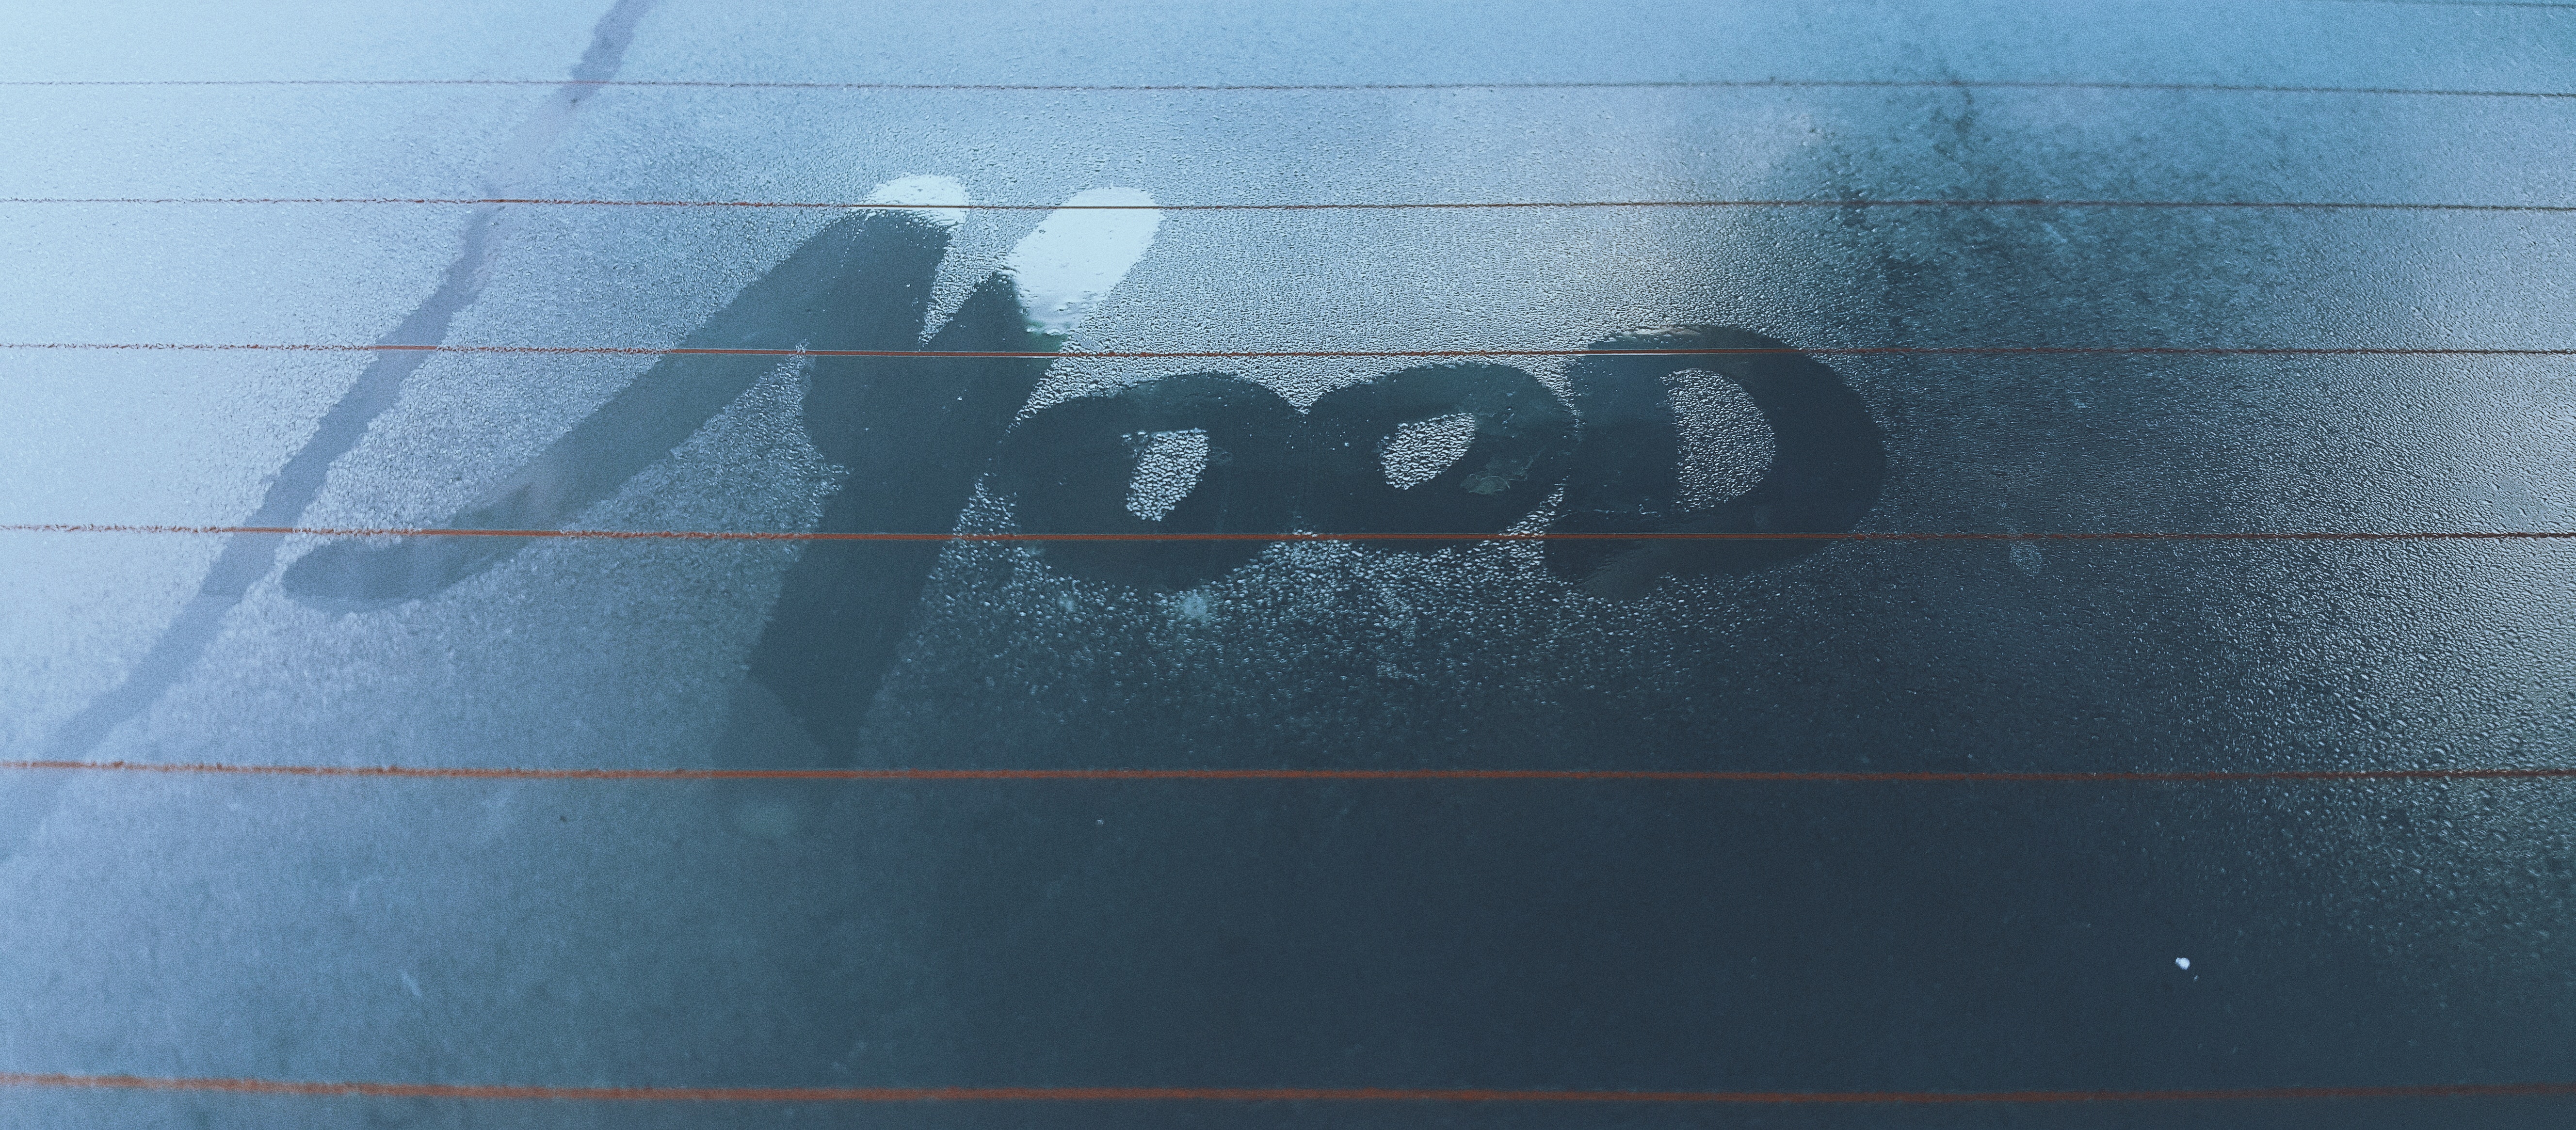
blue, text, sky, font, wall, cloud, art, street art, graphics, logo, Tints and shades